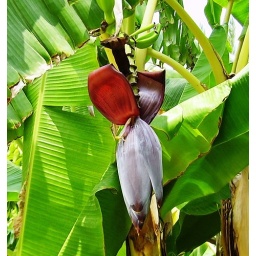
going from green to yellow in the warmth of a Spanish sun.